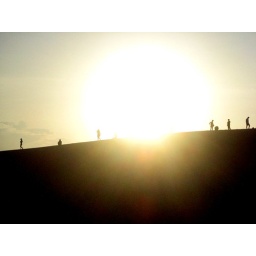
sunset over yellow sand dunes in Mui Ne